Tylocephale

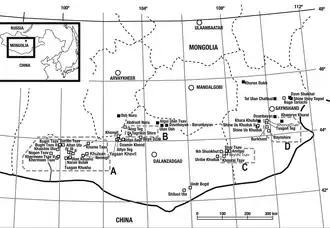

During a joint Polish-Mongolian Expedition to the Khulsan outcrop of the Barun Goyot Formation in the Gobi Desert, a large skull and mandible of a pachycephalosaur (catalogue number ZPAL MgD-I/105) was unearthed in 1971. The rock layers of the Barun Goyot Formation derive from the Late Campanian stage of the Late Cretaceous, in numerical terms around 75 to 73 million years old. This was one of a series of expeditions carried out between 1963 and 1971 that were spearheaded by Polish paleontologist Zofia Kielan-Jaworowska, which collected scores of well-preserved dinosaur skeletons. Several other Polish scientists joined the venture, including Teresa Maryańska and Halszka Osmólska, who were aided by local Mongolian aides. The skull was incomplete, missing much of the anterior portions and the rest of the bony dome. The mandible and skull were preserved in articulation, laying loose in weathered sandstone blocks from a former river channel. The specimen was one of several dinosaur individuals discovered at Khulsan during the 1970s, with material of the ankylosaurs "Tarchia" and "Saichania", ceratopsid "Breviceratops", and theropod "Hulsanpes" found in the locale. All of the fossils unearthed during this expedition were then transported to the Polish Academy of Sciences in Warsaw, where they were described in the following years.